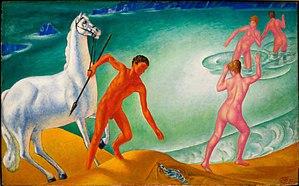
Cheval rouge au bain est un tableau du peintre russe Kouzma Petrov-Vodkine. Réalisé en 1912, c'est un point de repère dans la carrière de l'artiste. Il lui a apporté la reconnaissance, a fait connaître son nom dans toute la Russie, mais a été la source de nombreuses controverses.